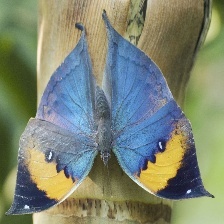
Species: ORANGE OAKLEAF